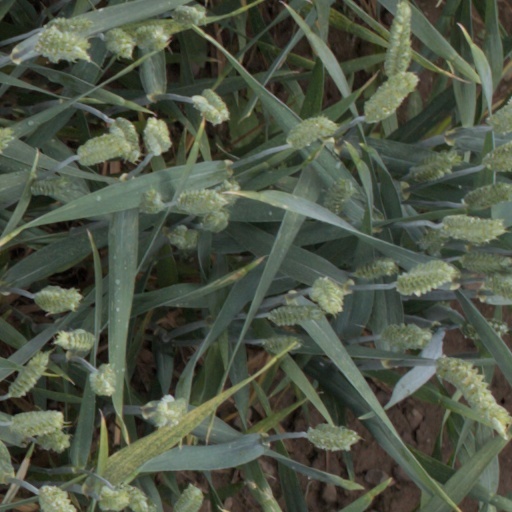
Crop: wheat